Wilkins Estate

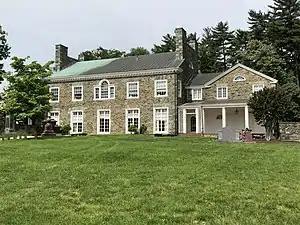

The Wilkins Estate is a historic estate in Rockville, Maryland, built in 1916 by Robert Crew Wilkins, later an executive of the Wilkins Coffee Co. (later a part of Maxwell House coffee), founded in 1923 in Washington, D.C., by a relation, John H. Wilkins, Sr.